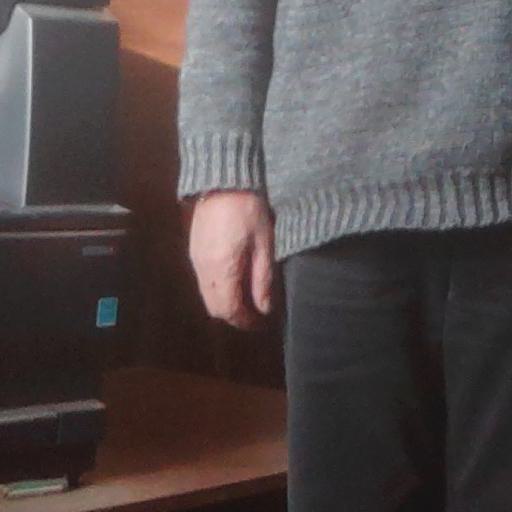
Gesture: no_gesture